Samuel Goodall

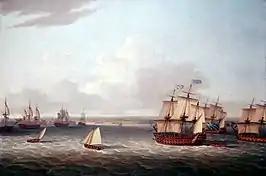
The British fleet approach Havana in 1762

Goodall was then sent out to the West Indies where on 3 January 1762 he was promoted to the rank of post captain and on 13 January was made commander of the 24-gun . He joined the fleet under Sir George Pocock and took part in the Battle of Havana. In June he was sent to silence a battery east of Cojimar as part of the operations to land troops. He moved to the North American Station after this, where he assisted in the protection of the trade on the coast of Georgia before returning to Britain in spring 1764. The draw down of the navy after the Treaty of Paris ended the Seven Years' War left Goodall ashore on half-pay. He returned to service in 1769, commissioning the 32-gun in February and sailing to the Mediterranean in May. Goodall was then despatched in the summer of 1770 to protect British interests in Smyrna.